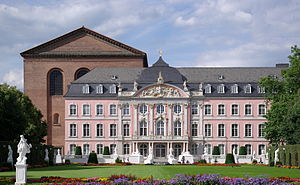
Trier
Trier er Tysklands ældste by, beliggende ved floden Mosel i staten Rheinland-Pfalz og i nærheden af grænsen til Luxembourg.